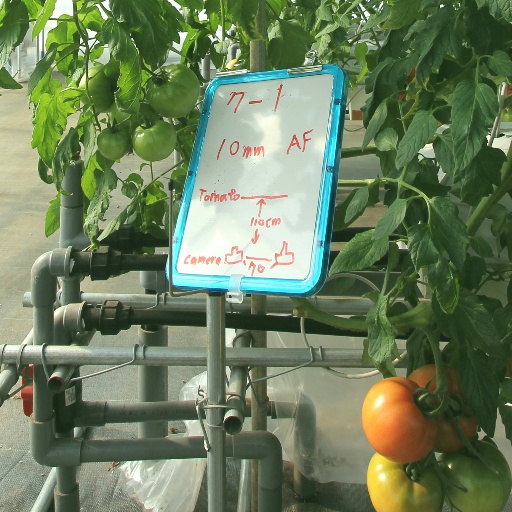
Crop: tomato